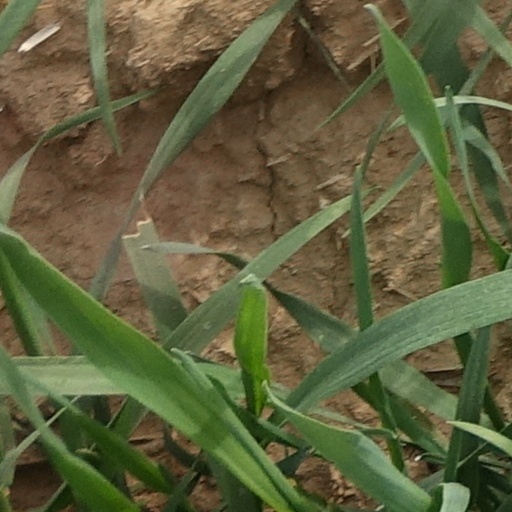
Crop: wheat